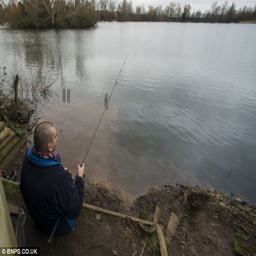
lifestyle : he forks out £ 6,000 - a-year for his regular pitch on the river bank and only leaves for a week 's summer holiday and a few days over western christian holiday